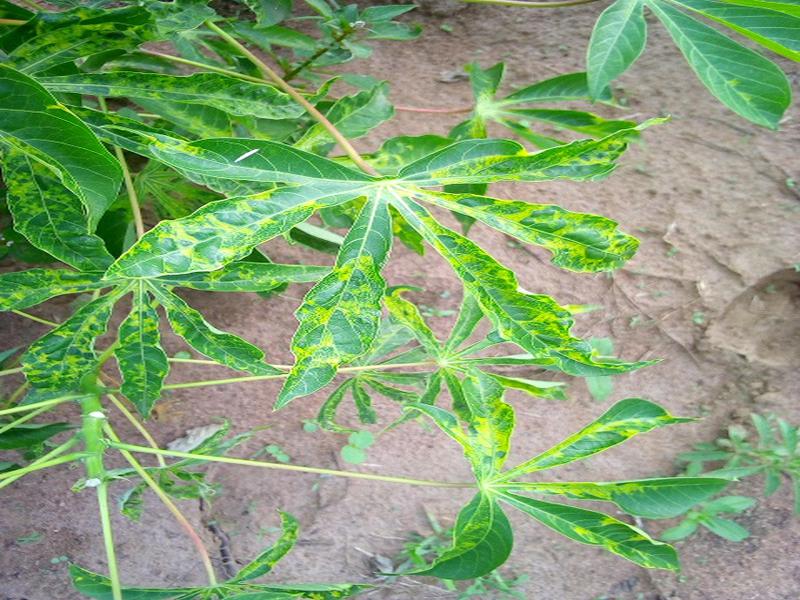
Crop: cassava
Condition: mosaic_disease